Walt Disney World

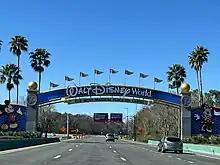
One of four arches welcoming guests to the resort

The Florida resort is not within Orlando city limits but is southwest of Downtown Orlando. Much of the resort is in southwestern Orange County, with the remainder in adjacent Osceola County. The property includes the cities of Lake Buena Vista and Bay Lake which are governed by the Central Florida Tourism Oversight District (formerly Reedy Creek Improvement District). The site is accessible from Central Florida's Interstate 4 via Exits 62B (World Drive), 64B (US 192 West), 65B (Osceola Parkway West), 67B (SR 536 West), and 68 (SR 535 North), Exit 6 on SR 417 South, the Central Florida GreeneWay and Exit 8 on SR 429, the Western Beltway. At its founding, the resort occupied approximately . Portions of the property have since been sold or de-annexed, including land now occupied by the Disney-built community of Celebration. By 2014, the resort occupied nearly (larger than Manhattan, New York City, which is 22.7 sq mi).